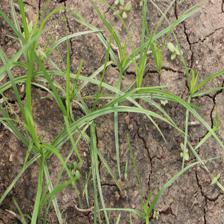
Label: Grass